Sport in India

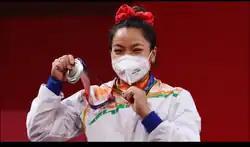

In India, gymnastics is not as prominent due to the lack of facilities, exposure, encouragement, championships, sponsorships, and coaching. However, the sport gained national attention after the performance of Dipa Karmakar at the 2016 Summer Olympics in Rio de Janeiro, where she reached fourth place in the final round during her debut. Karmakar's success made her well known in India and encouraged new girls and boys to participate in gymnastics.